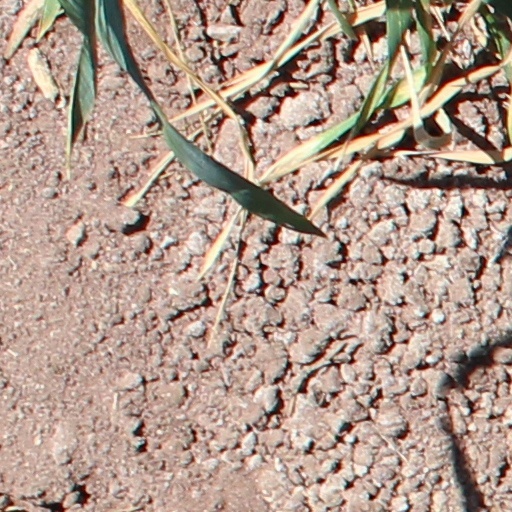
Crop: wheat